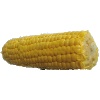
Label: corn